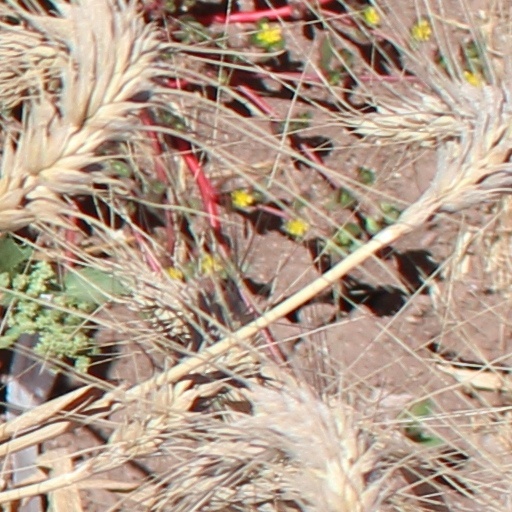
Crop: wheat